2028 Philippine presidential election

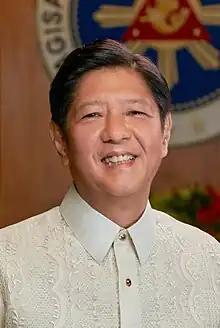
Bongbong Marcos, the incumbent president whose term will expire on June 30, 2028.

In the 2022 Philippine presidential and vice presidential elections, the UniTeam ticket of former Senator Bongbong Marcos of the Partido Federal ng Pilipinas (PFP) and Davao City mayor Sara Duterte of Lakas–CMD won, running on a platform that promised broad continuity of incumbent president Rodrigo Duterte's programs and policies. The two became the first presidential ticket to win since 2004 and the first president and vice president to be elected by a majority since the establishment of the Fifth Republic in 1987, defeating the Liberal-led opposition ticket of incumbent vice president Leni Robredo and Francis Pangilinan alongside several other candidates. Being the only candidate of the opposition Team Robredo–Pangilinan alliance to be re-elected in the 2022 Senate election, Senator Risa Hontiveros of Akbayan emerged as the "de facto" leader of the opposition against Marcos and Duterte.